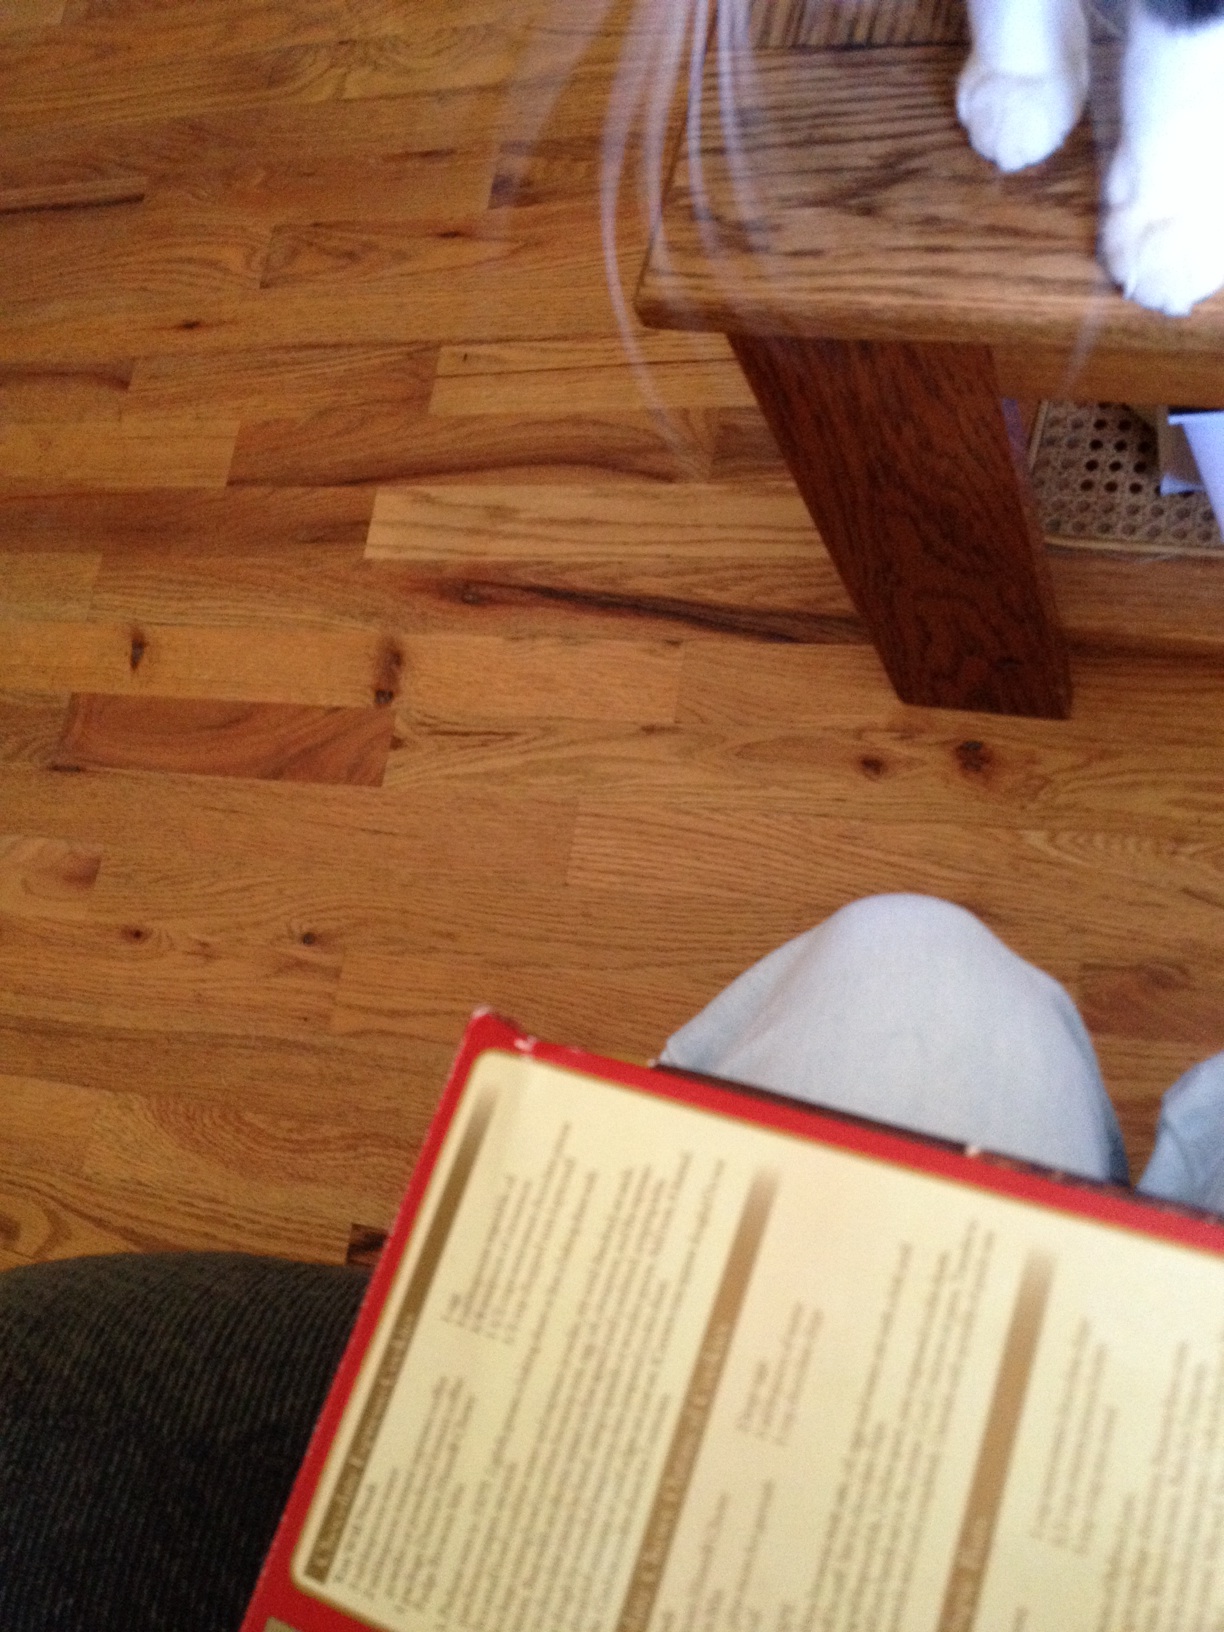Question: What are the instructions for the brownies?
Answer: unanswerable